Crypsitricha stereota

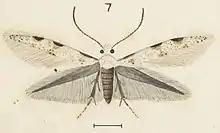
Illustration of "C. stereota" by George Hudson.

The wingspan is 7–8 mm. The forewings are ochreous-whitish, irrorated with pale grey, with some scattered black scales, as well as three black spots on the costa, margined beneath with brownish-ochreous, the first at one-fourth, connected with the base by a costal line of black irroration, others before the middle and at two-thirds. There is a small light brownish-ochreous spot beneath the middle of the disc, connected with the dorsum by a group of black scales. There is also a group of black scales on the tornus, and a small pale-ochreous spot near the termen beyond it. The hindwings are grey.